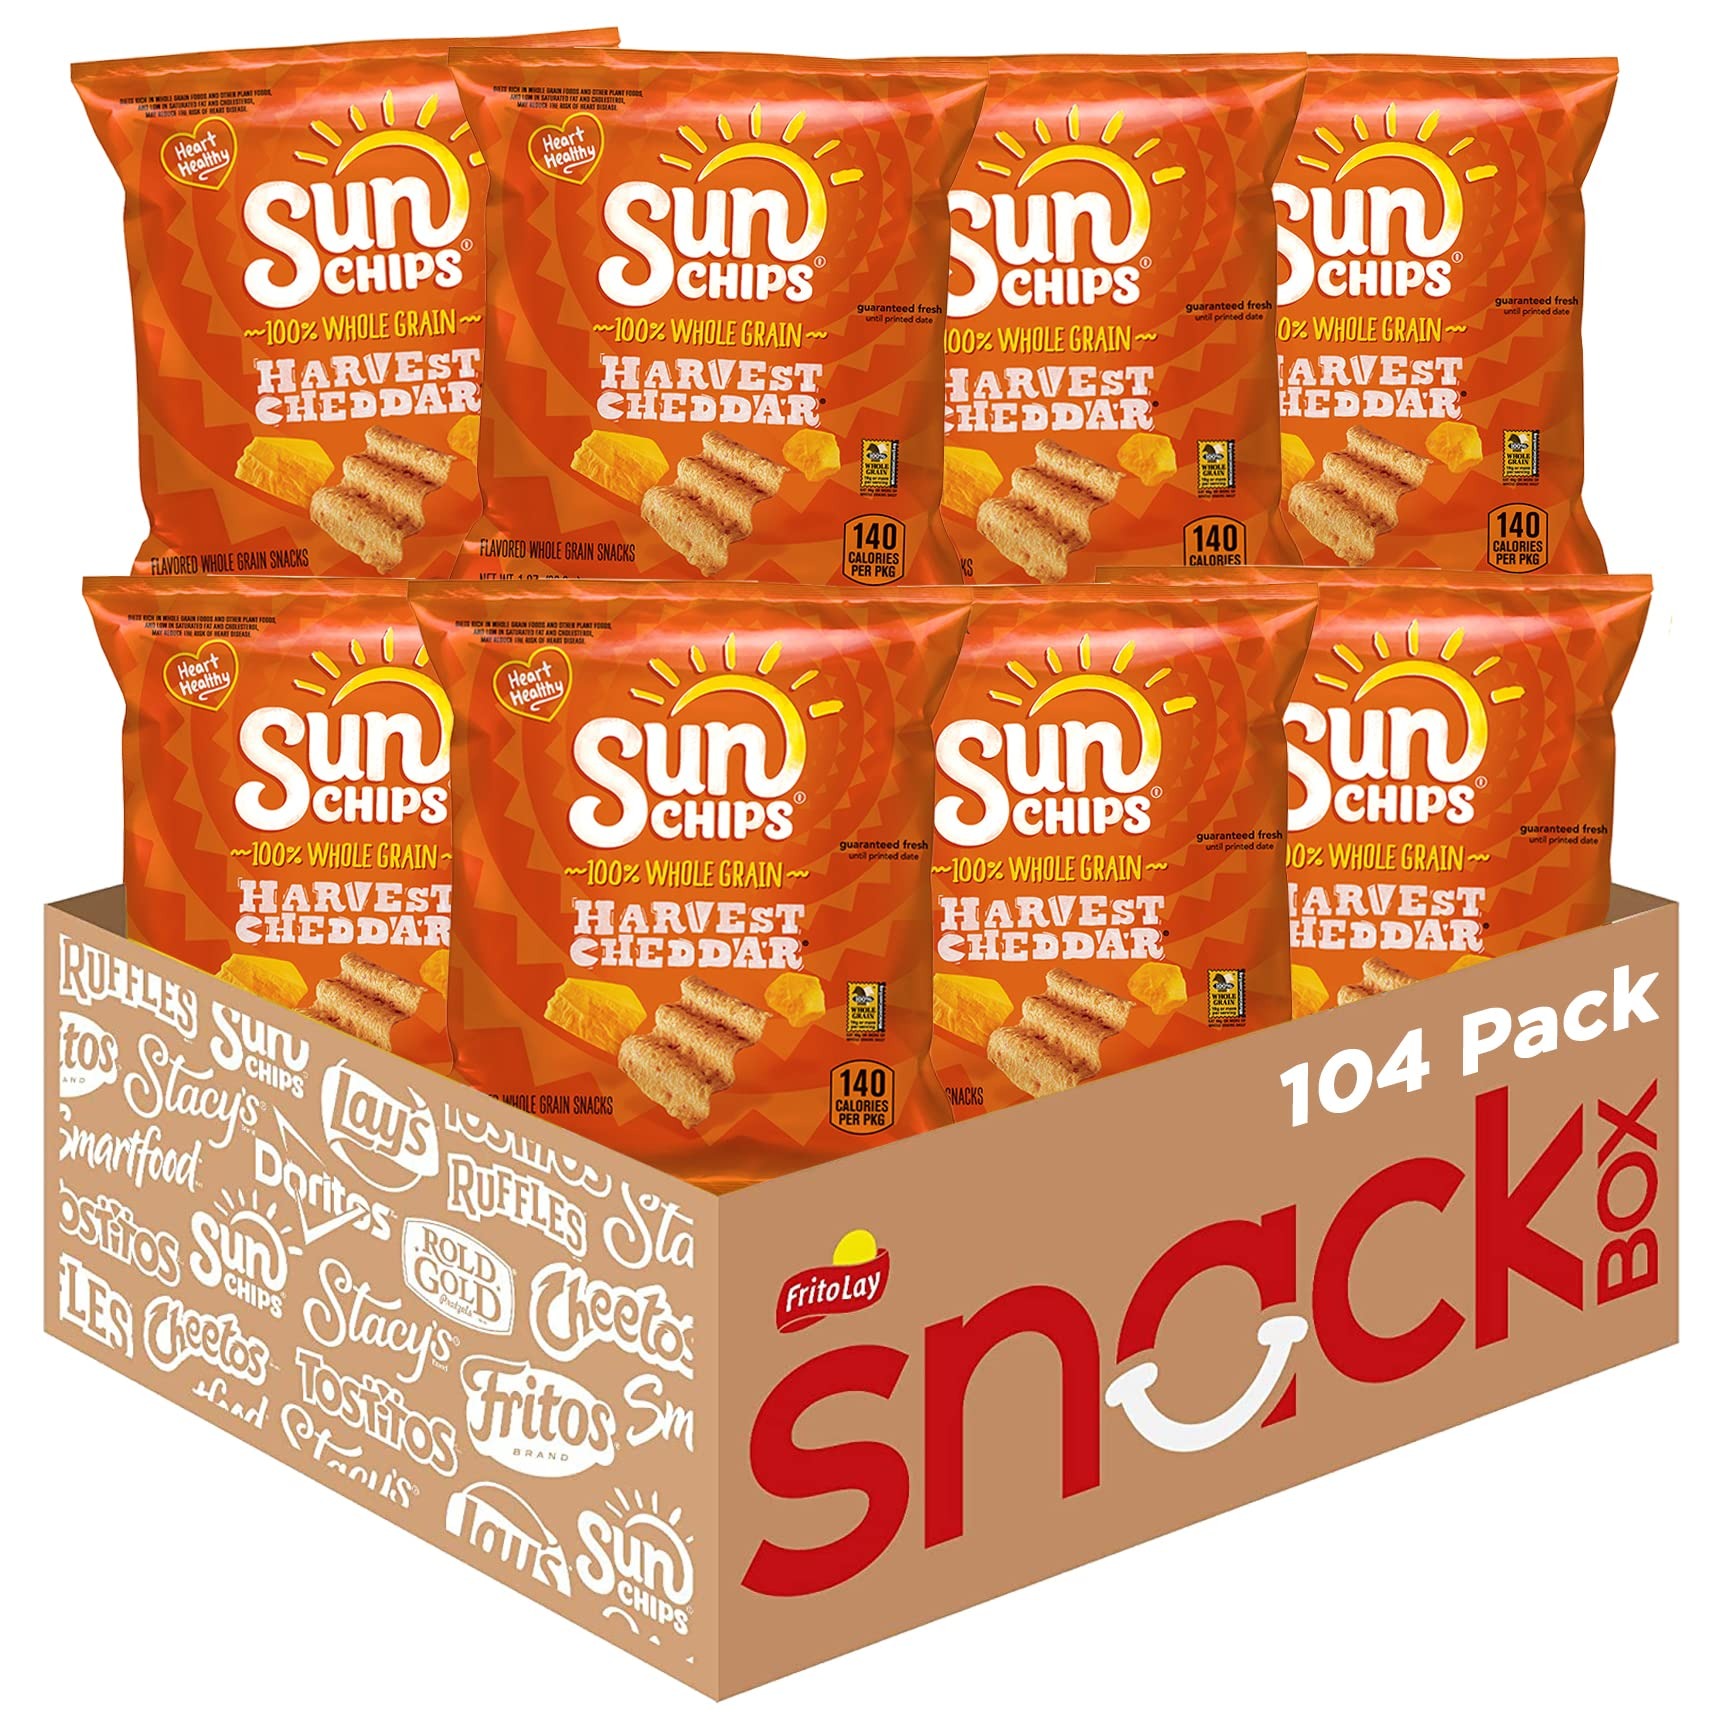
Item Name: SunChips Multigrain Snacks, Harvest Cheddar, 1 Ounce (Pack of 104)
Bullet Point: Pack of 104 1oz Bags
Value: 104.0
Unit: Ounce

Price: 35.99